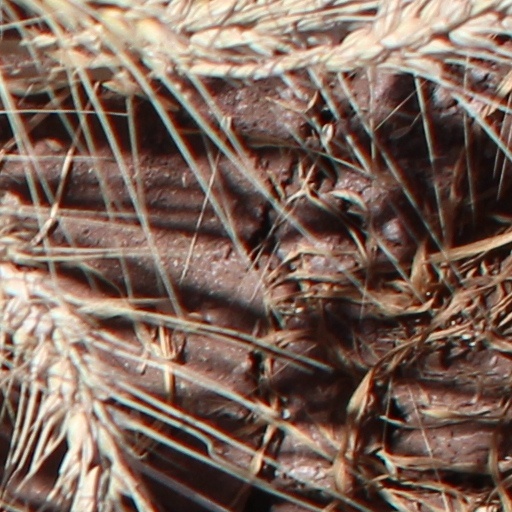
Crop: wheat